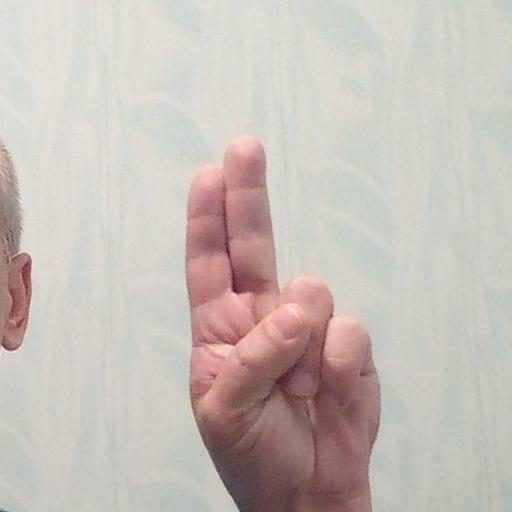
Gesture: two_up